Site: brandenburg
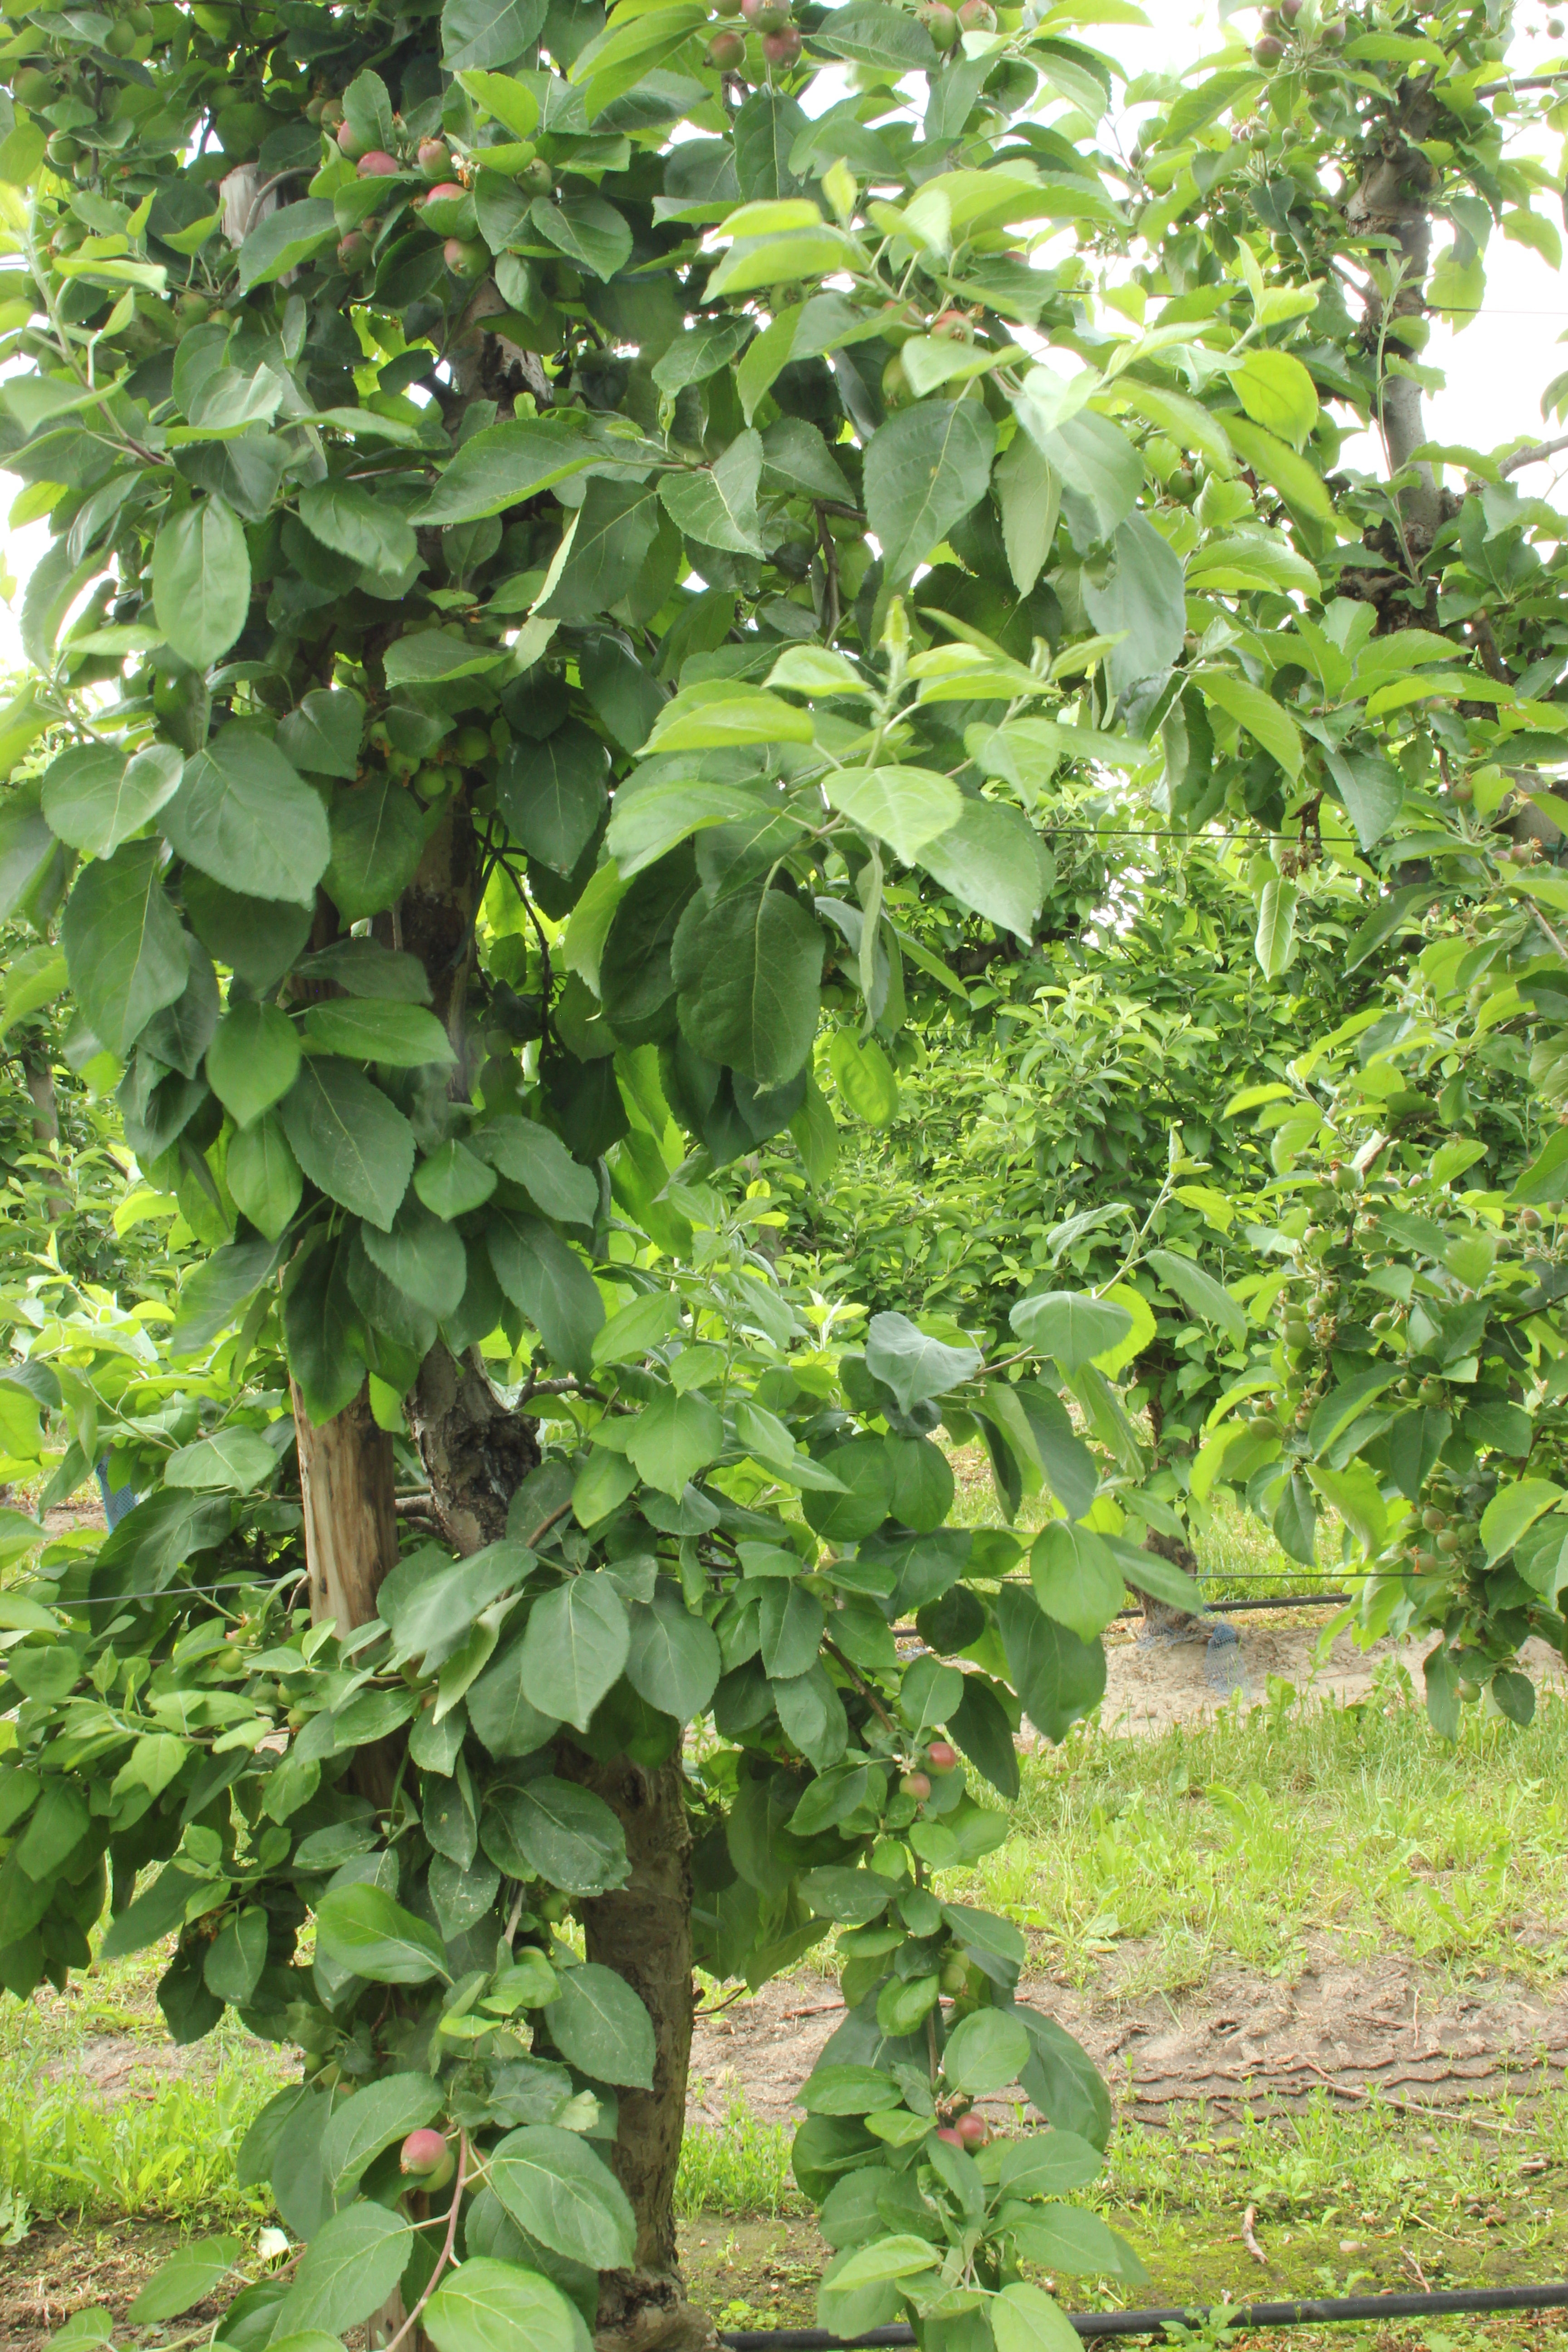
Growth stage (BBCH 72): Development of fruit